Allan Nairn

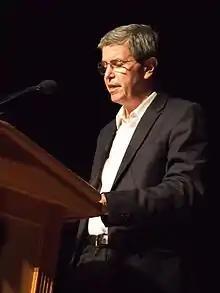

Allan Nairn (born 1956) is an American investigative journalist. He was imprisoned by Indonesian military forces under United States-backed strongman Suharto while reporting in East Timor. His writings have focused on U.S. foreign policy in such countries as Haiti, Guatemala, Indonesia, and East Timor.